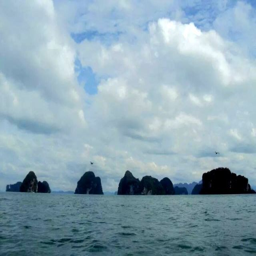
group of islands in the distance